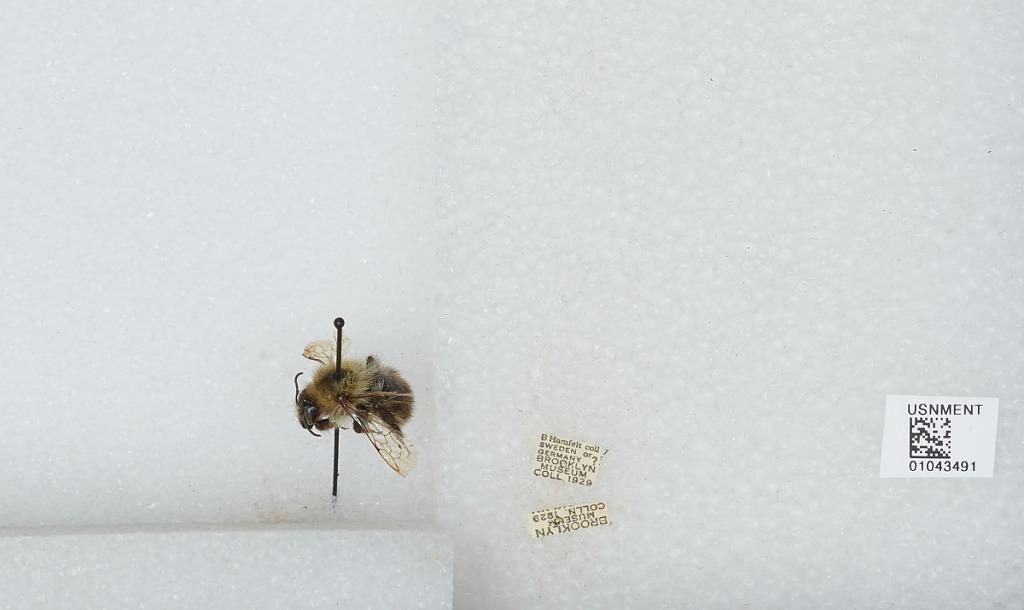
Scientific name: Bombus sp.
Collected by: B. Hamfelt
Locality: Sweden or Germany